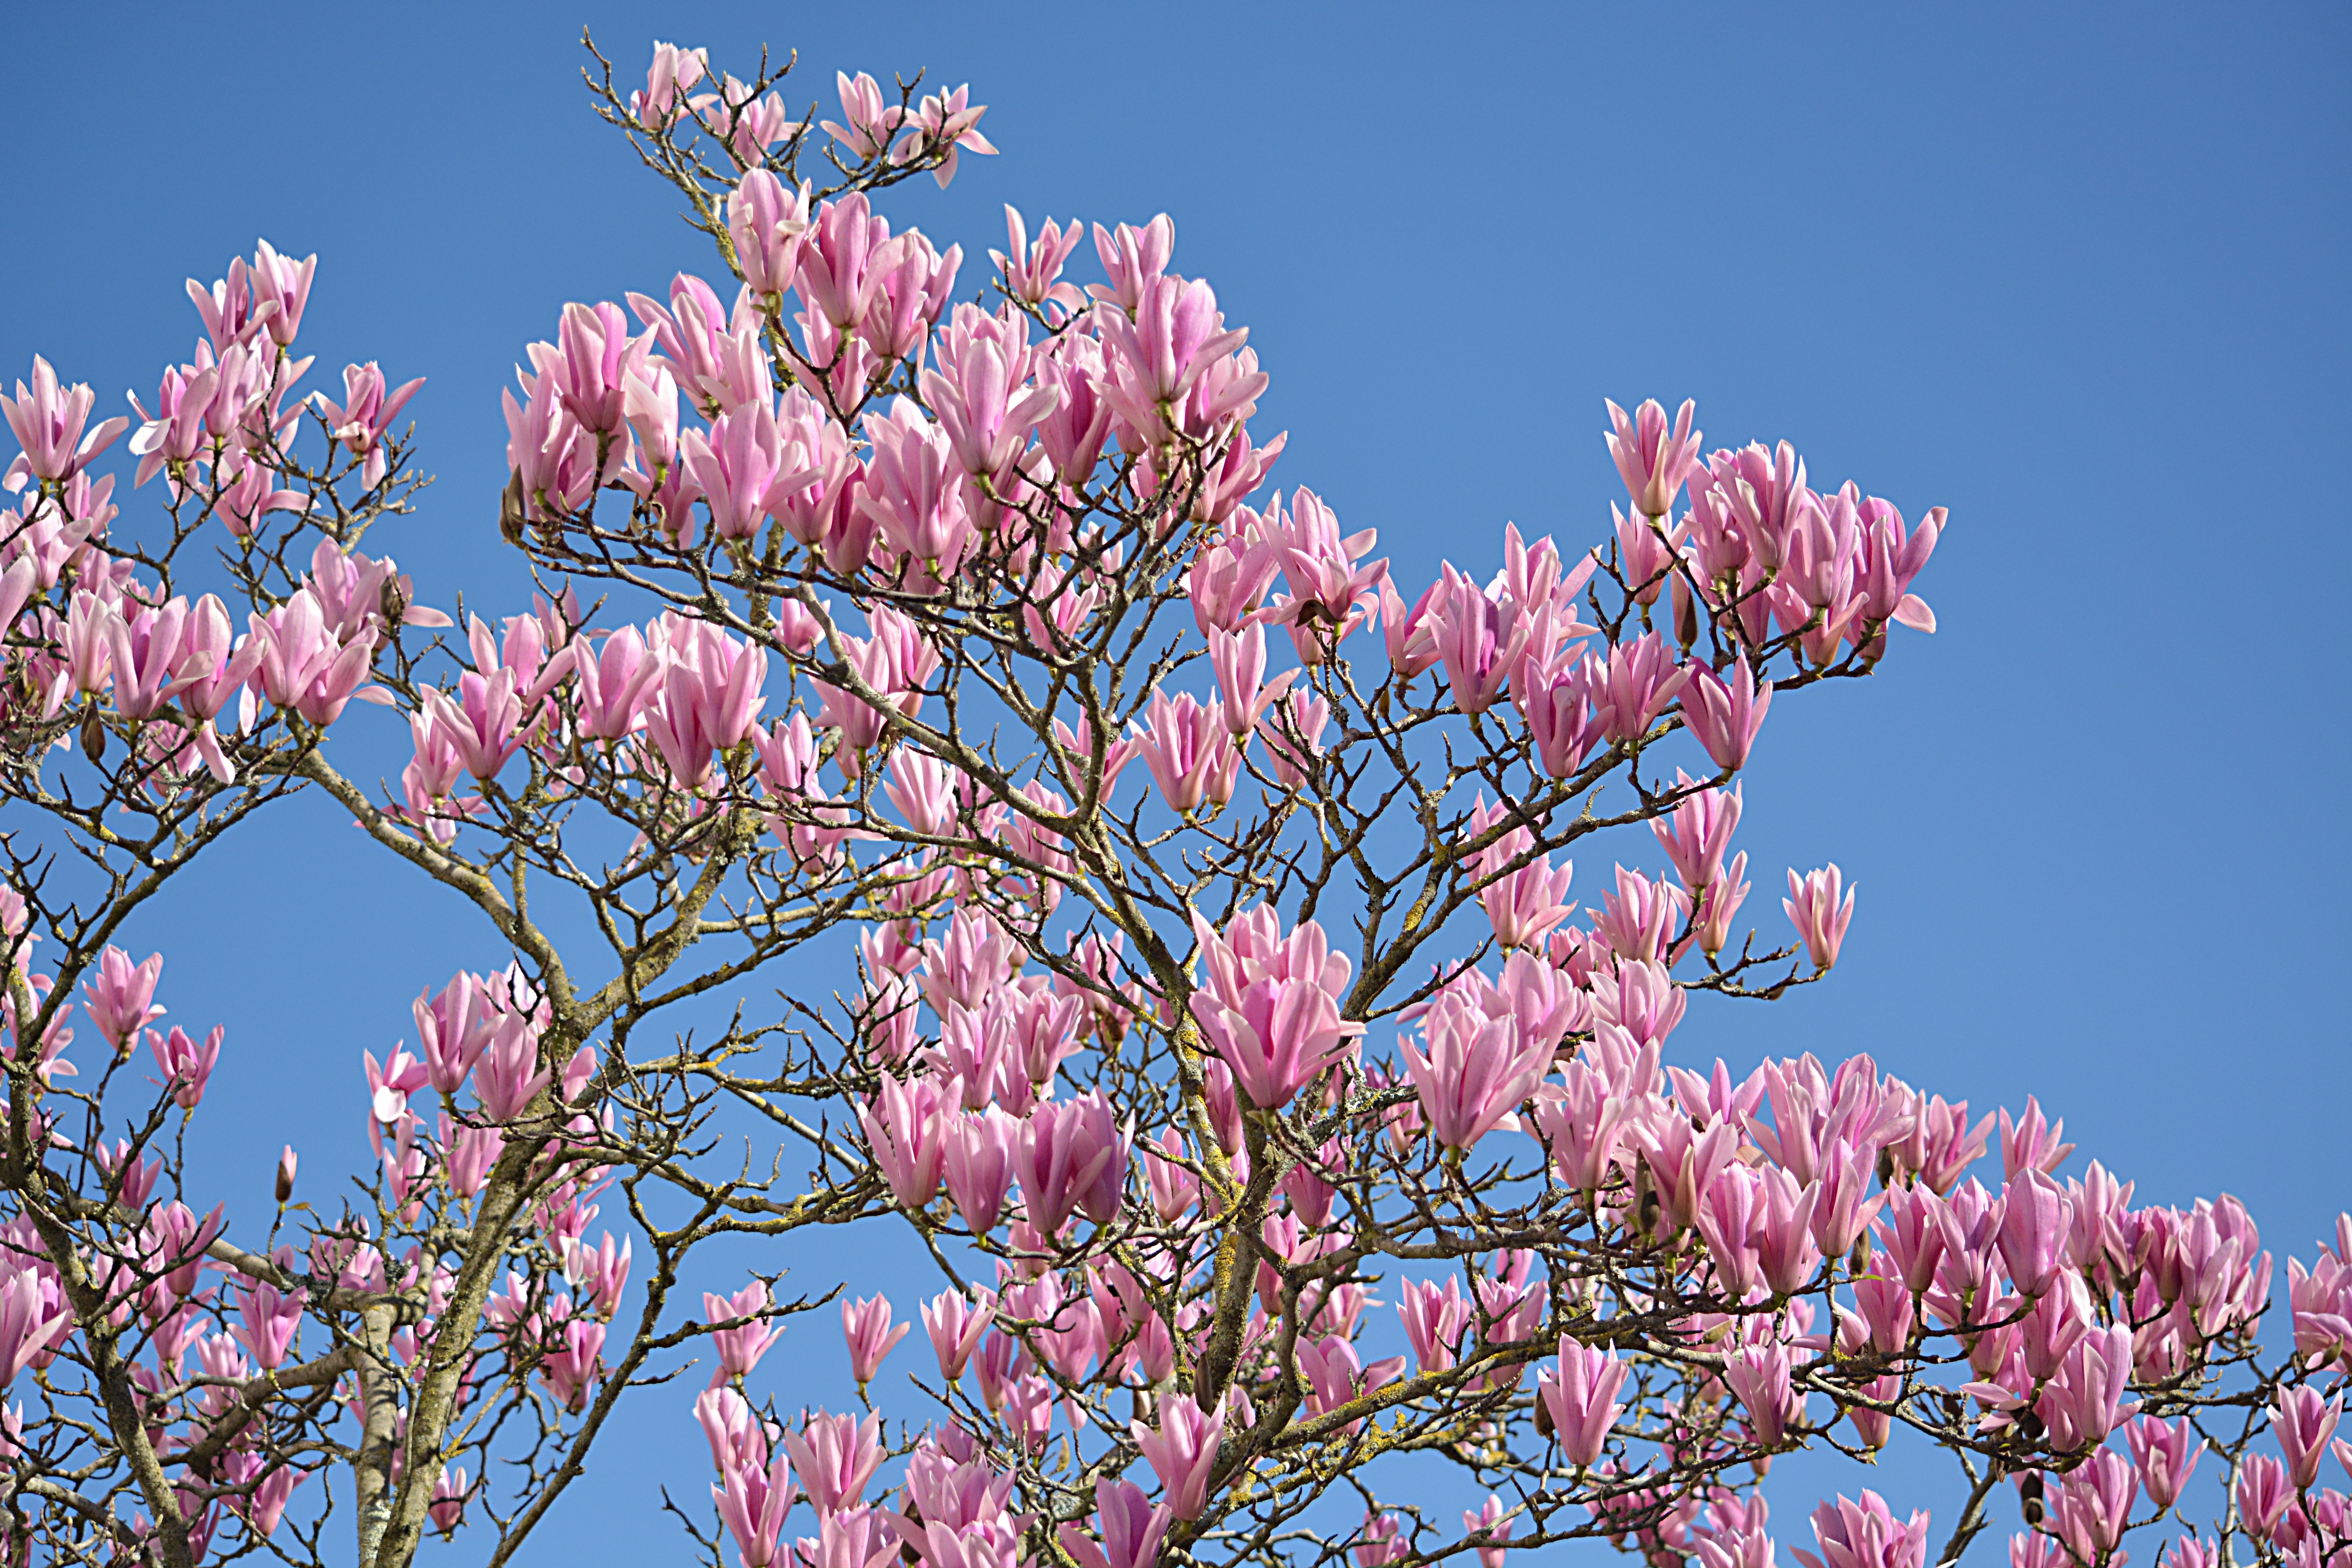
tree, nature, branch, blossom, plant, sky, flower, petal, spring, botany, garden, flora, flowers, shrub, magnolia, spring flowers, flowering, flowering plant, free image, magnolias, land plant